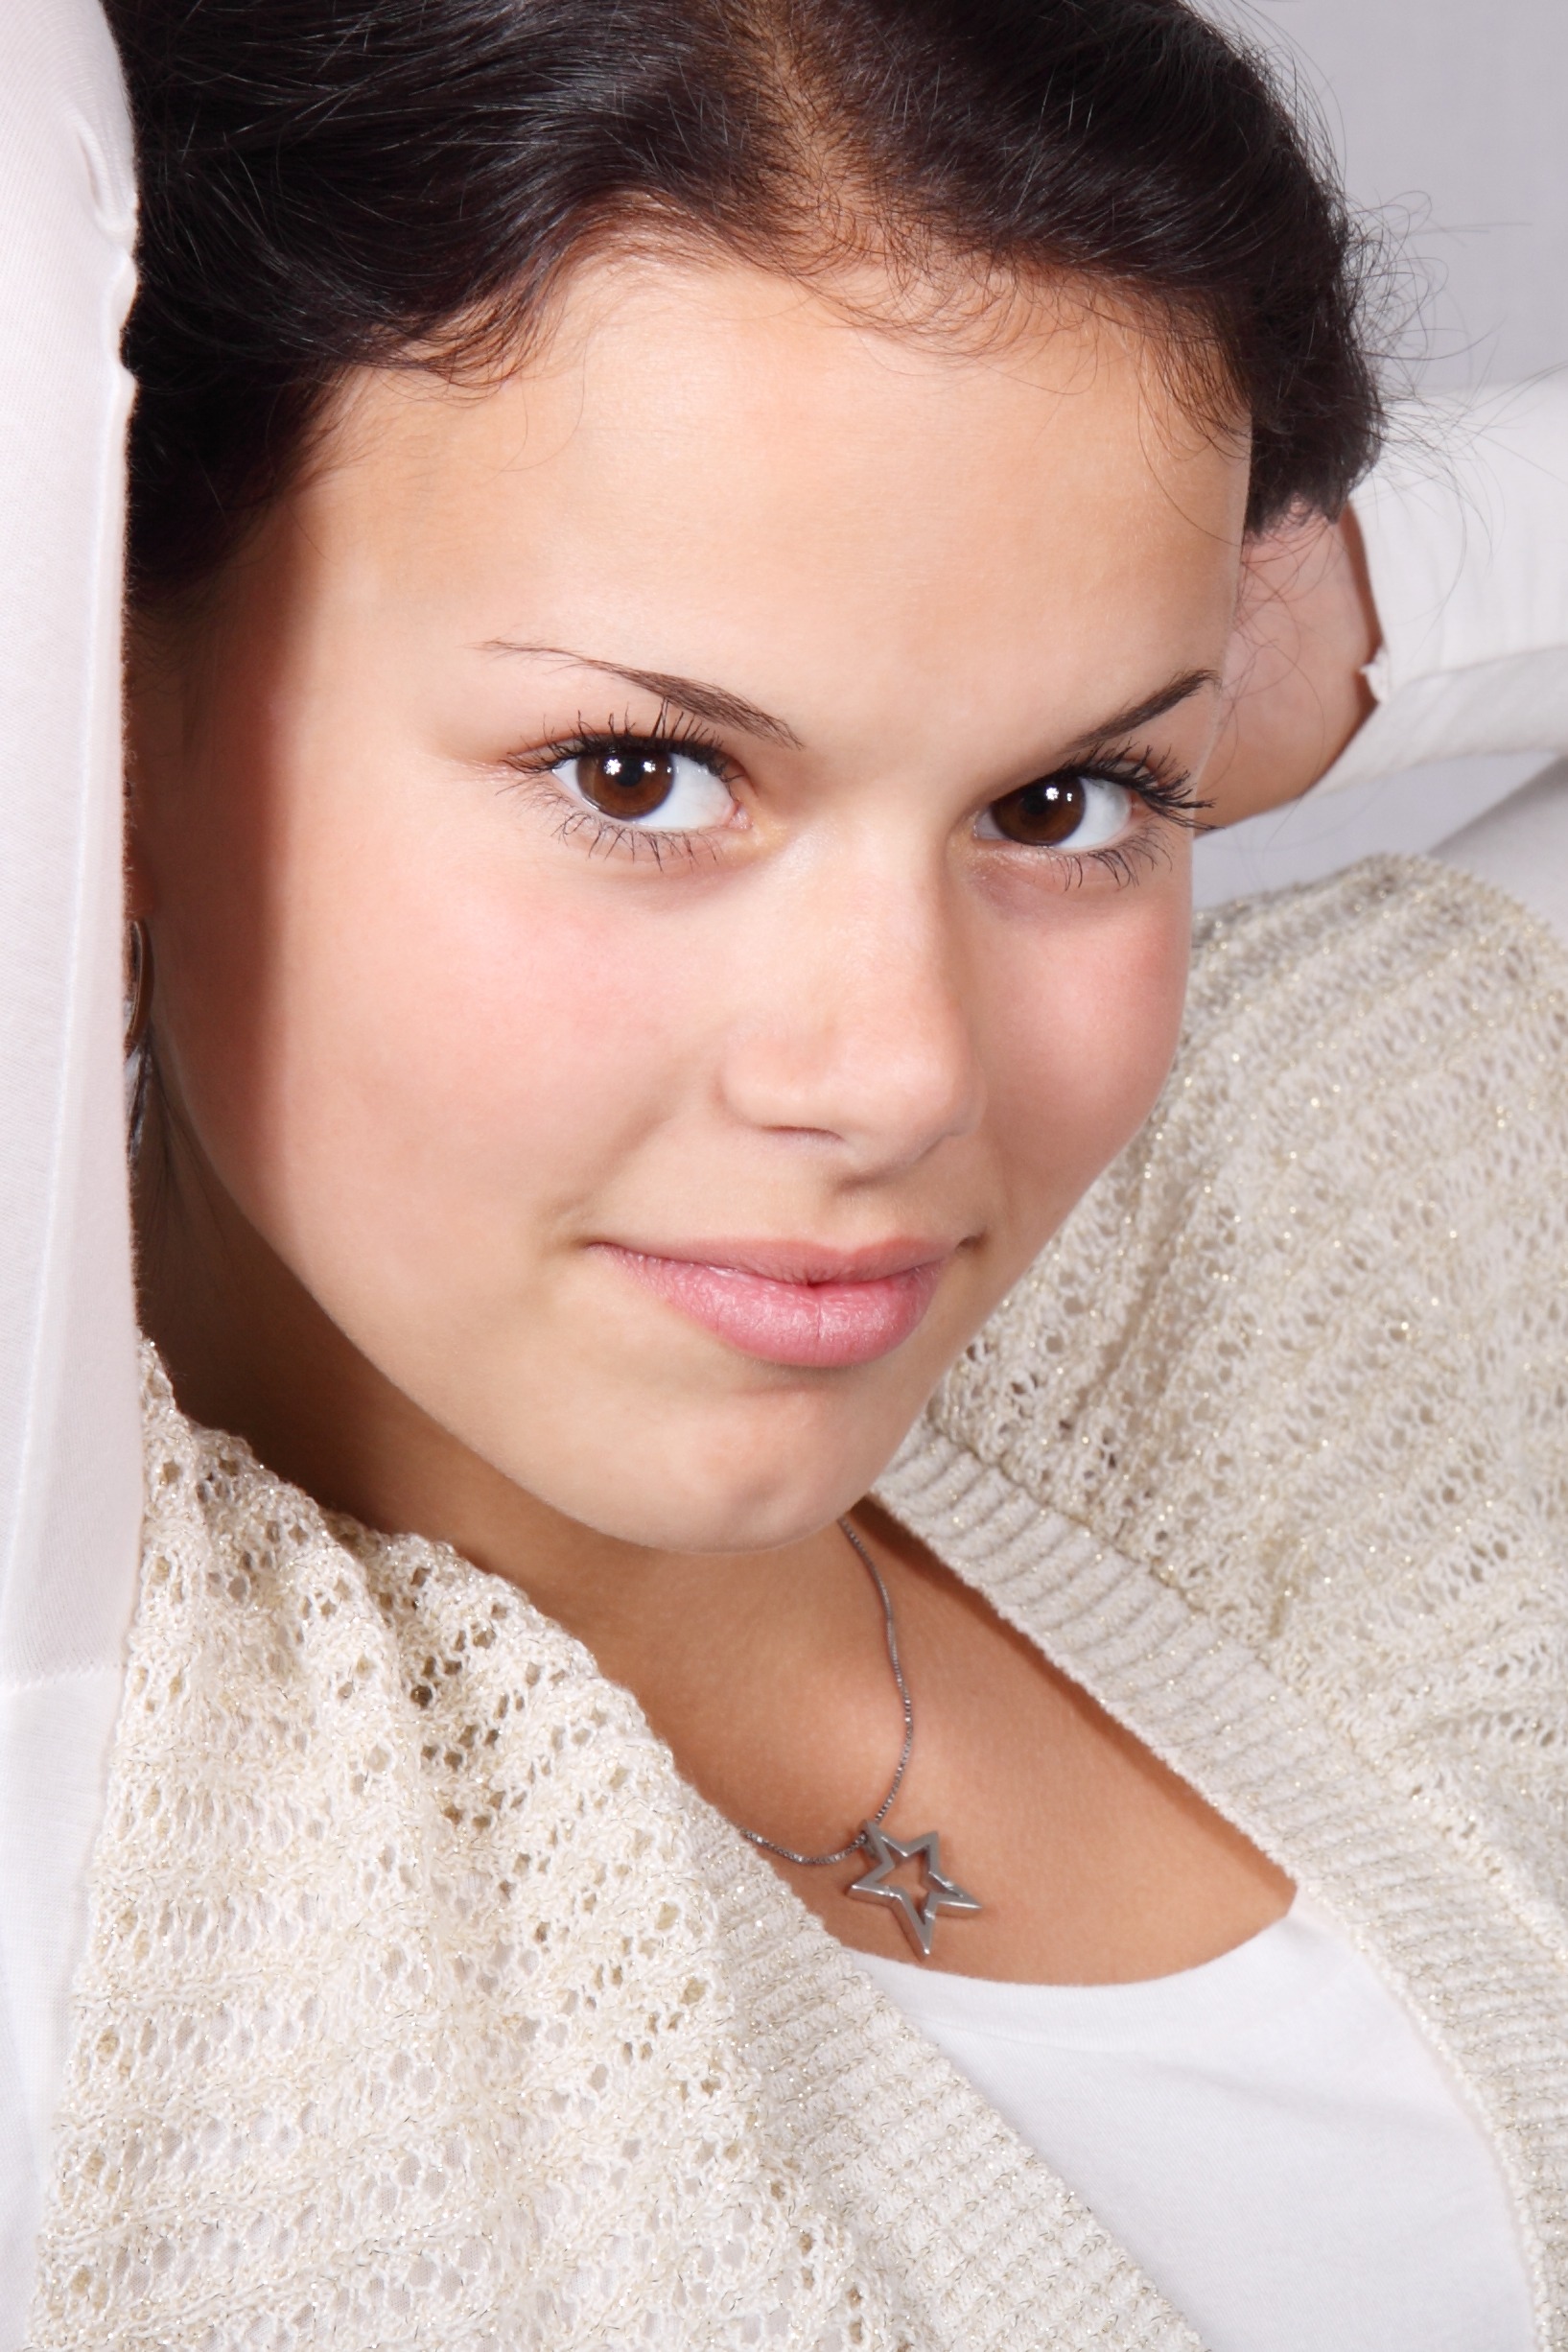
person, girl, woman, hair, photography, cute, female, brunette, portrait, model, young, child, human, fashion, lady, bride, lip, hairstyle, eyebrow, close up, human body, face, nose, eye, head, skin, lips, beauty, sexy, style, pretty, organ, sensuality, photo shoot, brown hair, portrait photography